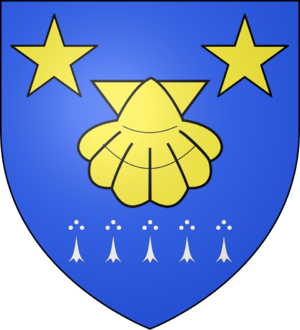
Blason de la ville d'Aurelle-Verlac (Aveyron)
Cette page donne les armoiries des communes de l'Aveyron.
Aurelle-Verlac est une ancienne commune française située dans le département de l'Aveyron, en région Occitanie, devenue, le 1ᵉʳ janvier 2016, une commune déléguée de la commune nouvelle du Saint-Geniez-d'Olt-et-d'Aubrac.